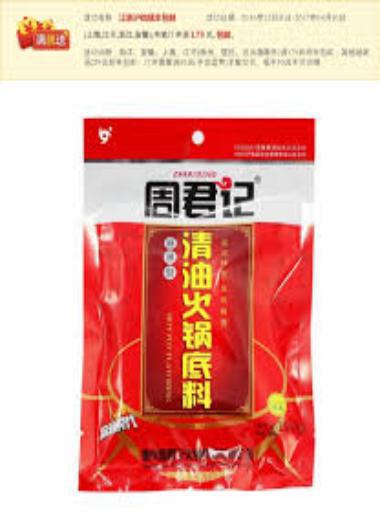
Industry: Food